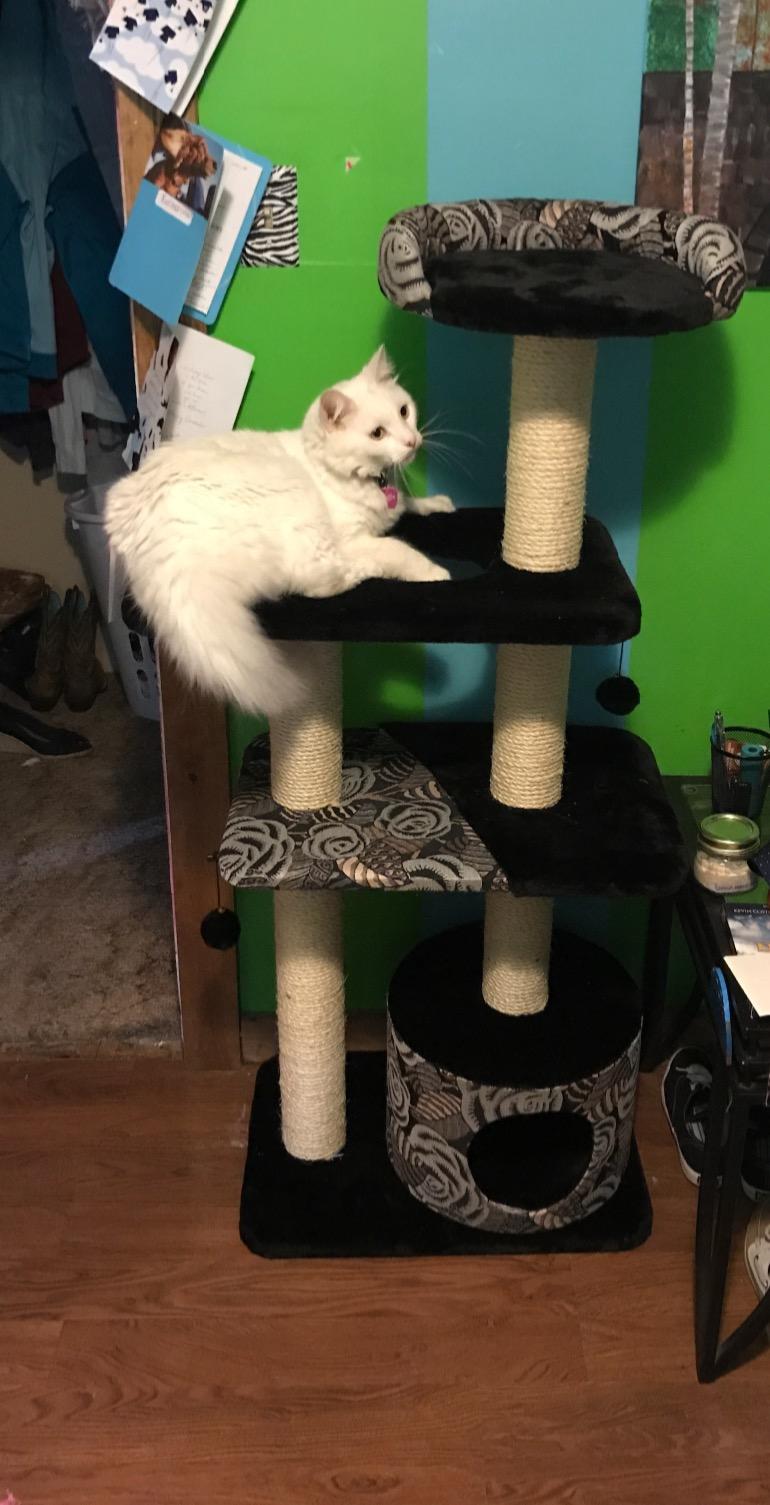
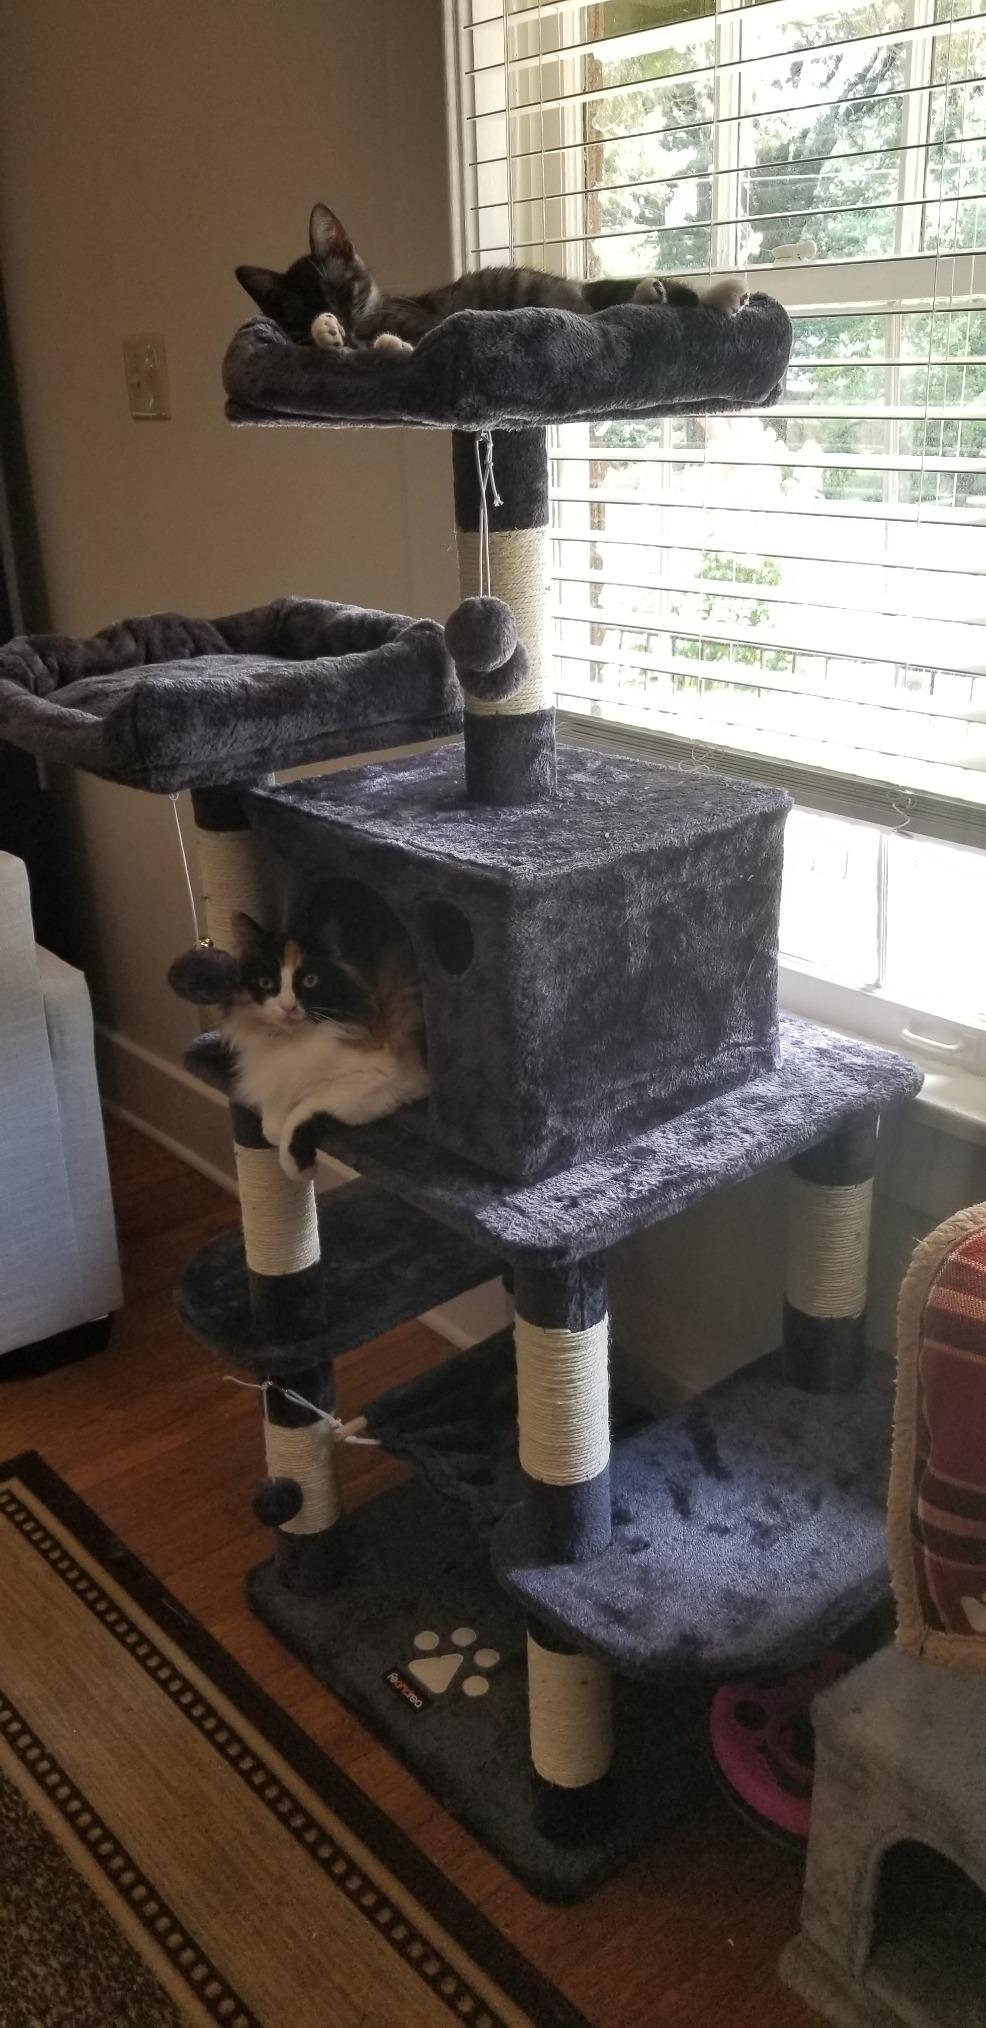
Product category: items_cat tree
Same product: no